Ray Boyle

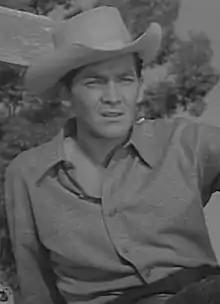
Boyle in "The Mickey Rooney Show", 1954

Raymond Cornelius Boyle (June 28, 1923 – January 6, 2022), also known as Dirk London, was an American film and television actor. He was best known for playing Wyatt Earp's brother Morgan Earp in the American western television series "The Life and Legend of Wyatt Earp".